Orthopedic surgery

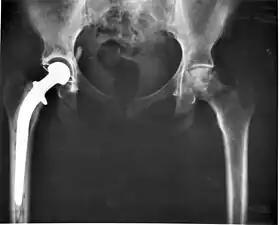
X-ray of a hip replacement

The modern total hip replacement was pioneered by Sir John Charnley, expert in tribology at Wrightington Hospital, in England in the 1960s. He found that joint surfaces could be replaced by implants cemented to the bone. His design consisted of a stainless steel, one-piece femoral stem and head, and a polyethylene acetabular component, both of which were fixed to the bone using PMMA (acrylic) bone cement. For over two decades, the Charnley low-friction arthroplasty and its derivative designs were the most-used systems in the world. This formed the basis for all modern hip implants.